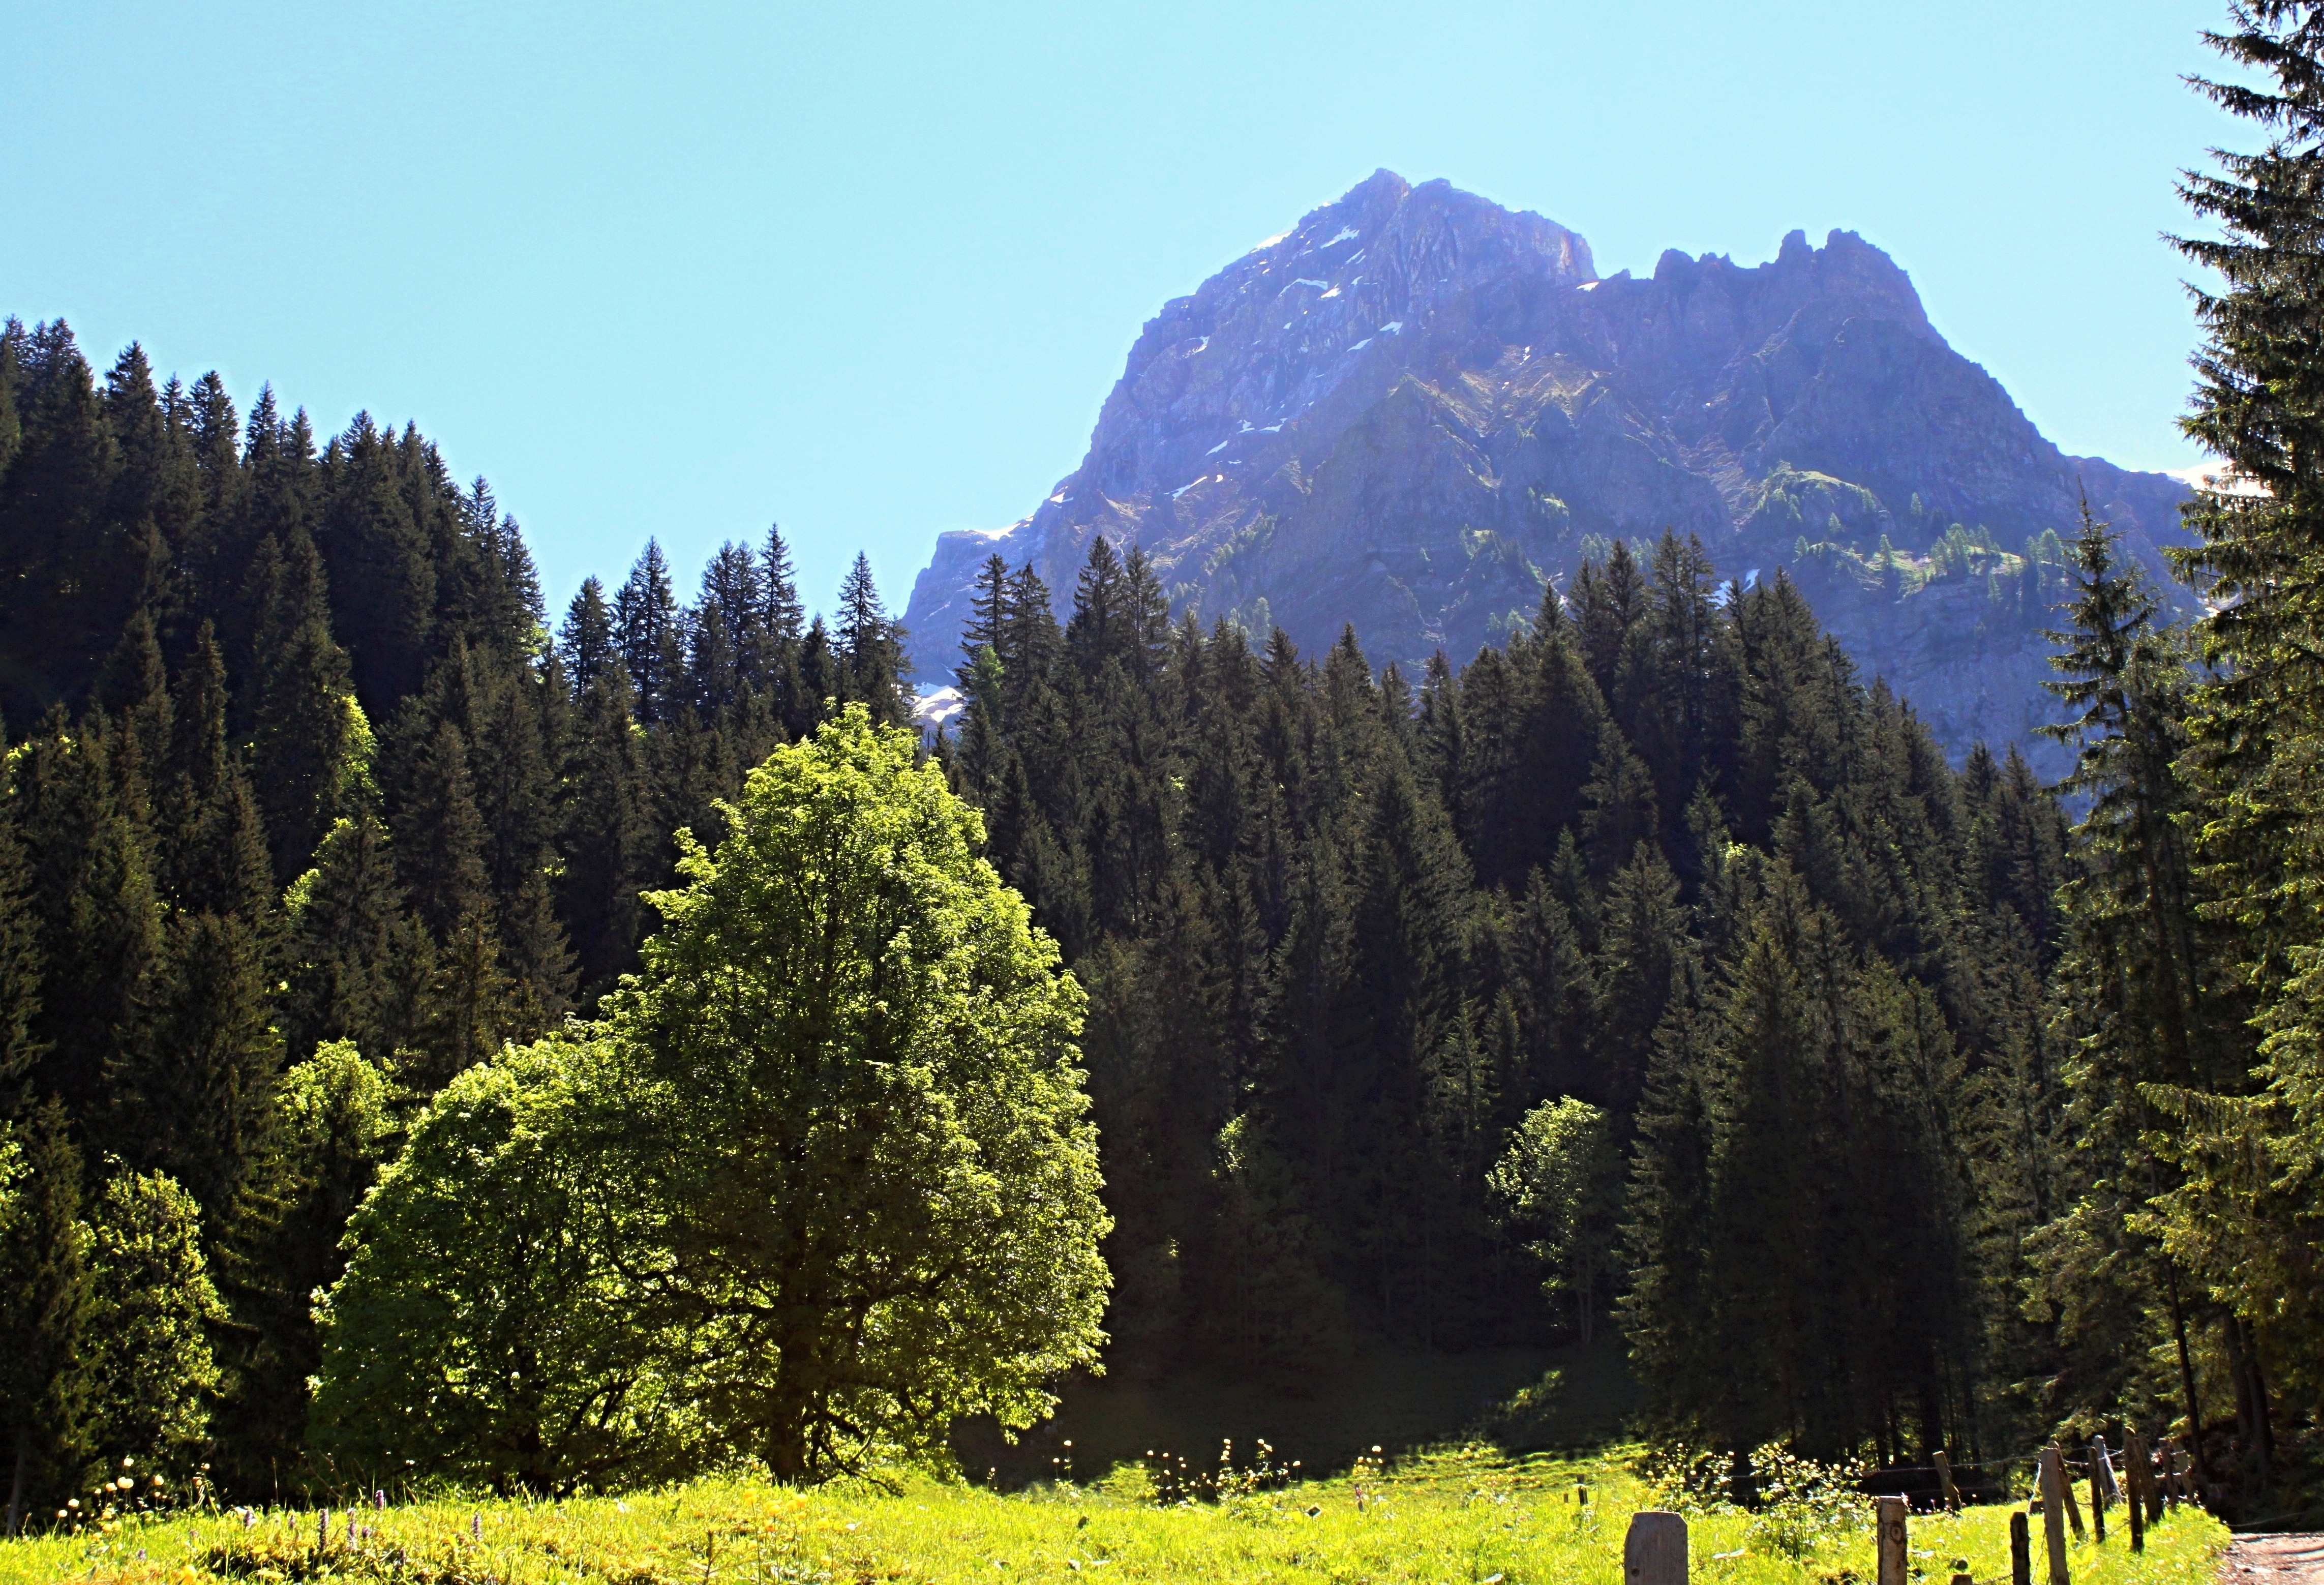
landscape, tree, nature, forest, rock, wilderness, mountain, plant, sky, hiking, trail, meadow, leaf, flower, view, valley, mountain range, summer, scenic, autumn, park, weather, alpine, blue, leisure, national park, ridge, climb, mountaineering, mountains, alps, vision, steering, outlook, plateau, switzerland, beautiful, woodland, habitat, larch, ecosystem, more, distant view, alpine walk, bernese oberland, the alps, biome, natural environment, geographical feature, woody plant, mountainous landforms, temperate broadleaf and mixed forest, temperate coniferous forest